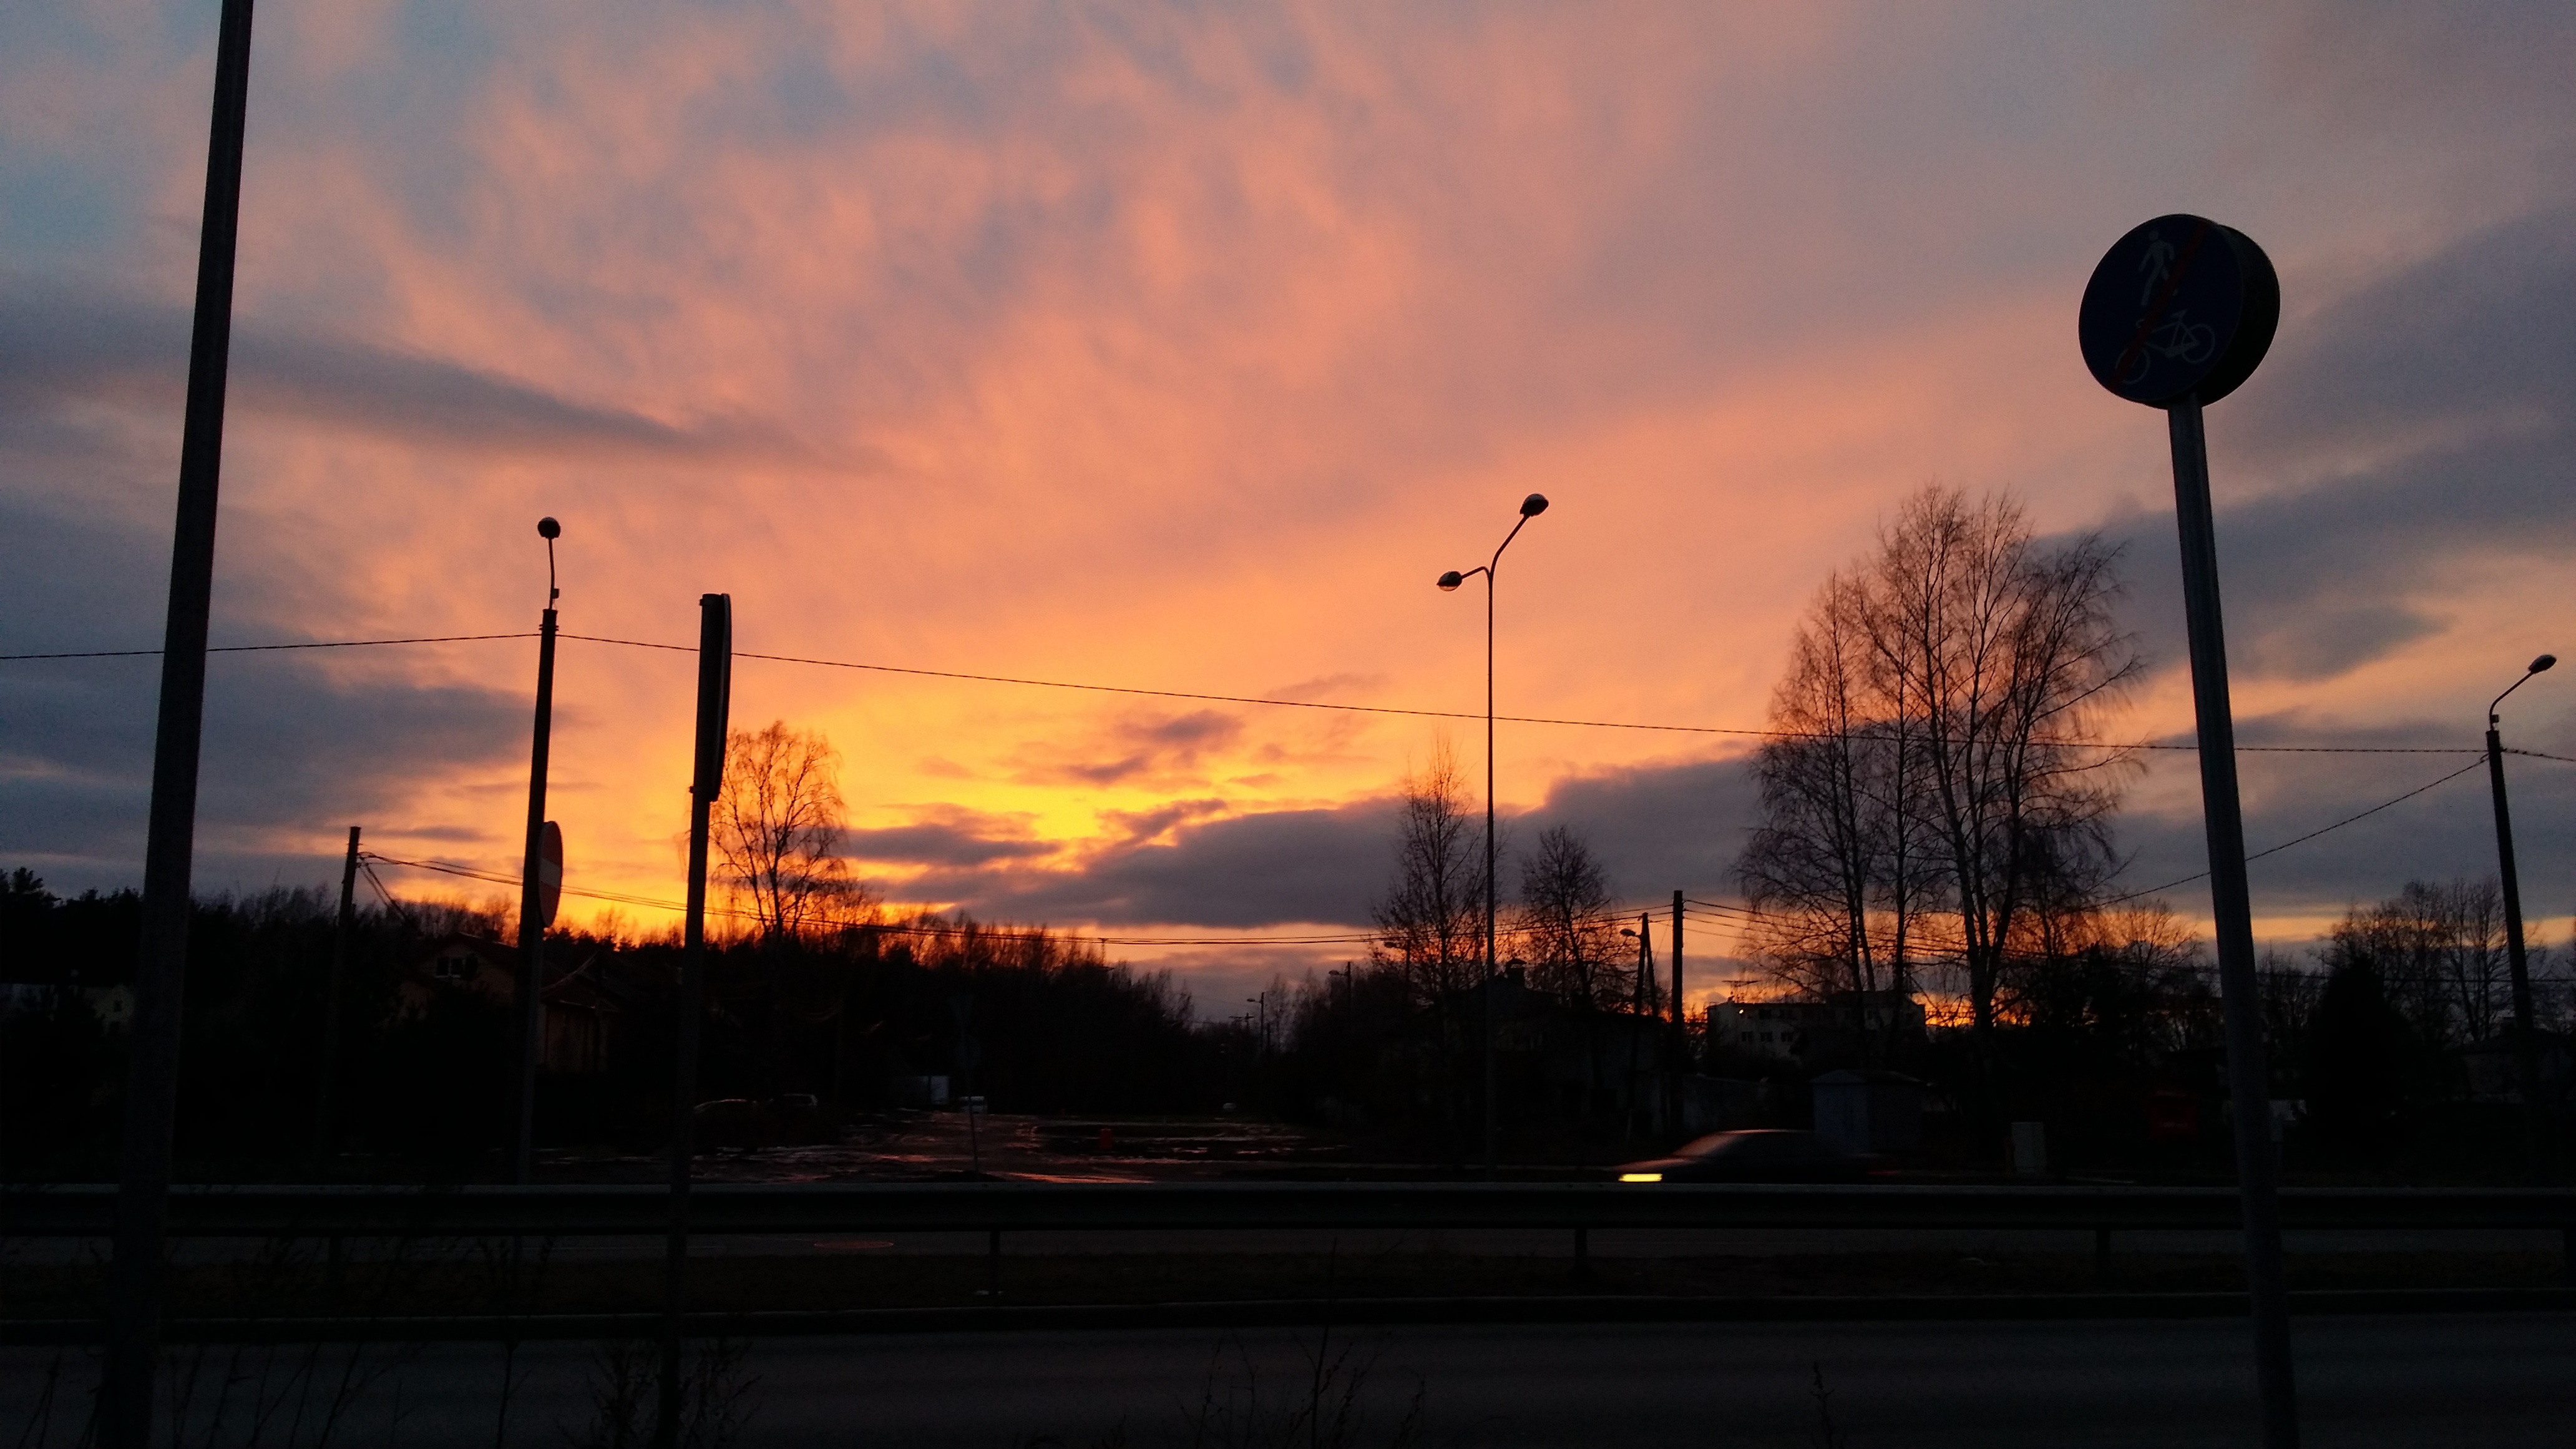
nature, light, cloud, sky, sun, sunrise, sunset, sunlight, morning, dawn, dusk, evening, street light, lighting, afterglow